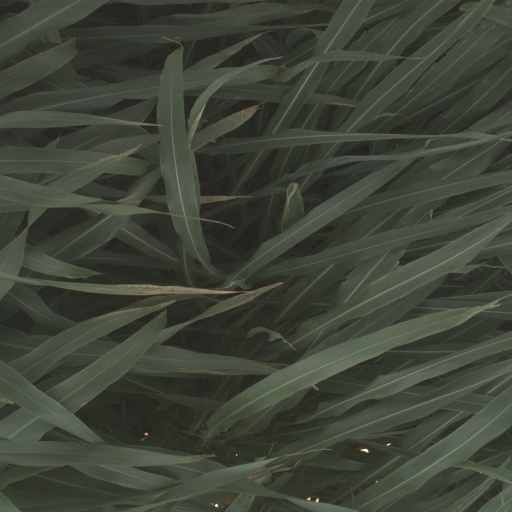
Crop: sorghum